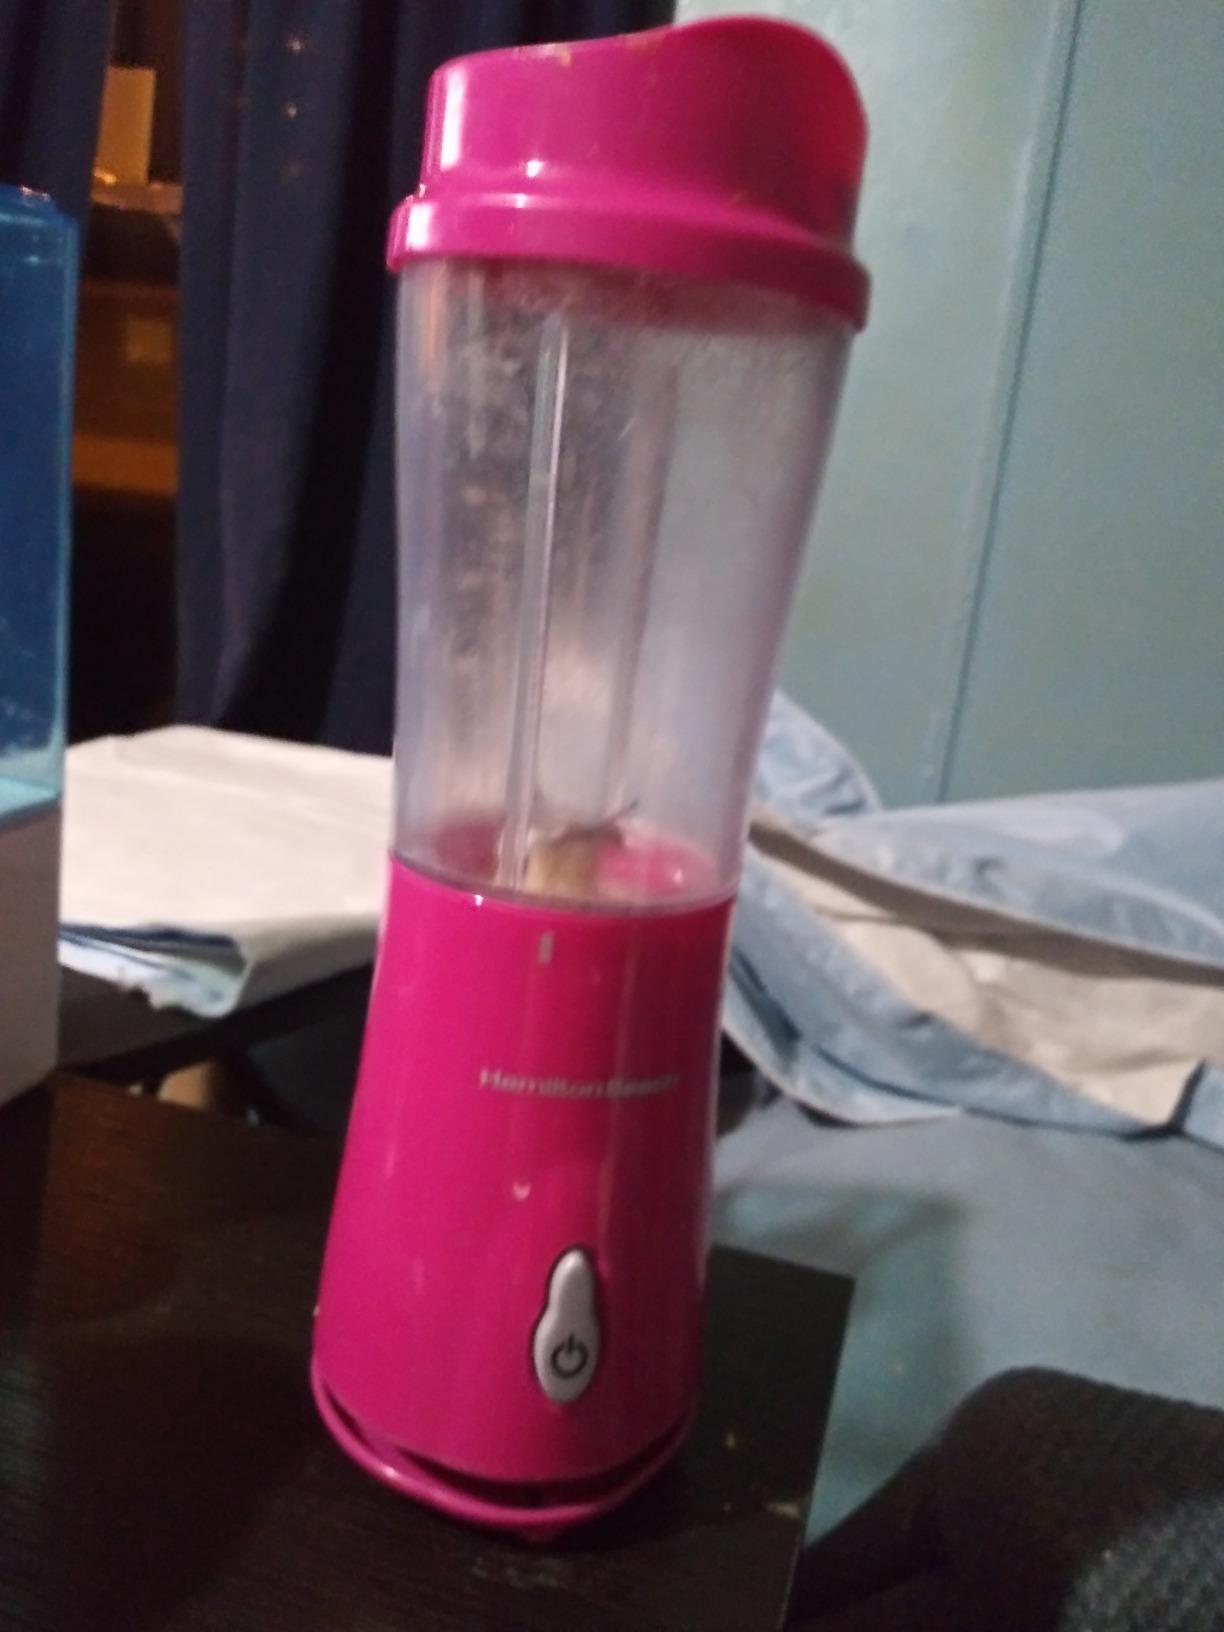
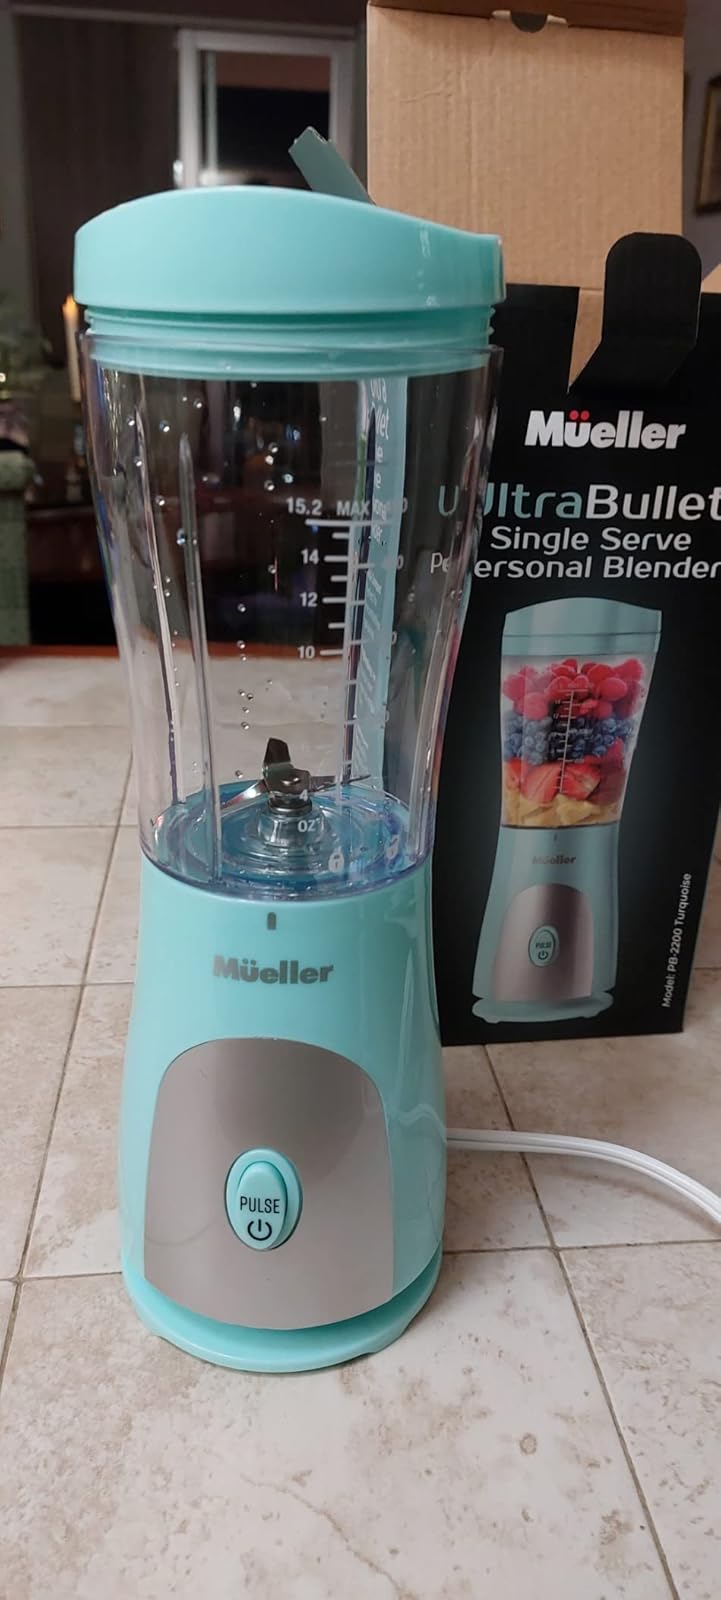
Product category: items_blender
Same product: no